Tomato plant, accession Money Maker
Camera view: tilt-top (135 deg); turntable rotation: 0 degrees
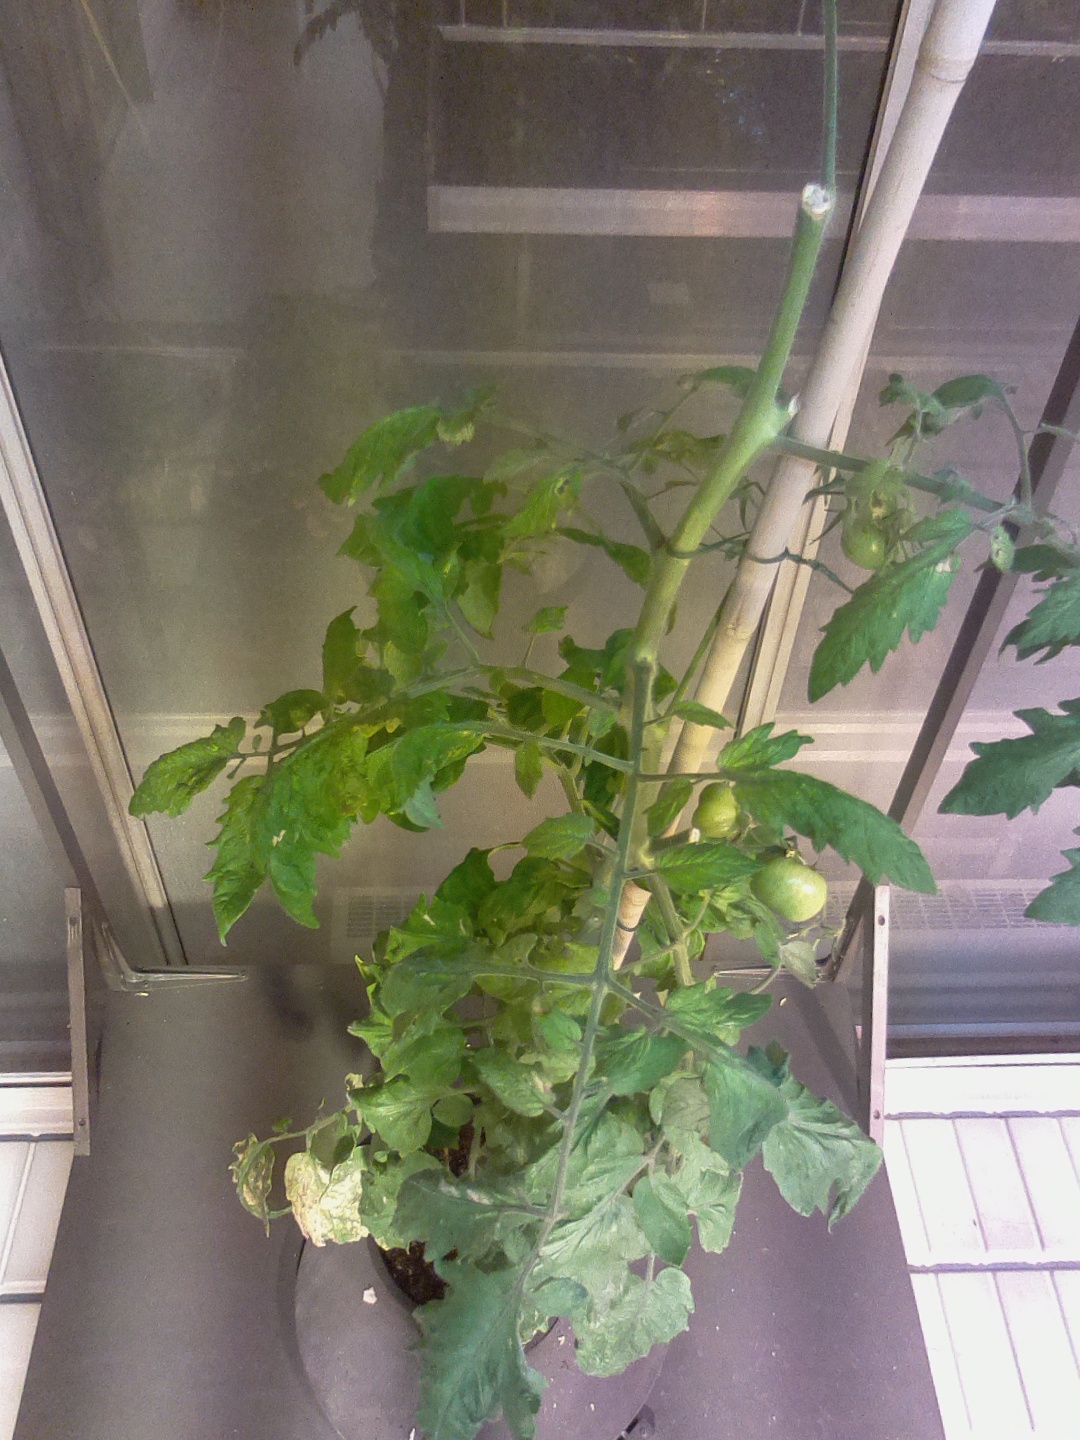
BBCH growth stage 78: 80% -90% of final fruit size